Drink can

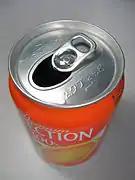

Mikolaj Kondakow and James Wong of Port Arthur, Ontario, Canada invented the pull tab version for bottles in or before 1951 (Canadian patent 476789). In 1962, Ermal Cleon Fraze of Dayton, Ohio, United States, invented the similar integral rivet and pull-tab version (also known as ring pull in British English), which had a ring attached at the rivet for pulling, and which would come off completely to be discarded. He received US Patent No. 3,349,949 for his pull-top can design in 1963 and licensed his invention to Alcoa and Pittsburgh Brewing Company, the latter of which first introduced the design on Iron City Beer cans. The first soft drinks to be sold in all-aluminum cans were R.C. Cola and Diet-Rite Cola, both made by the Royal Crown Cola company, in 1964.